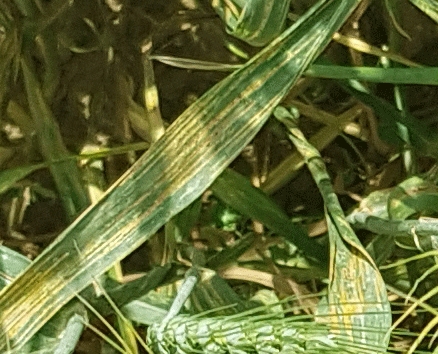
Label: Wheat___Yellow_Rust